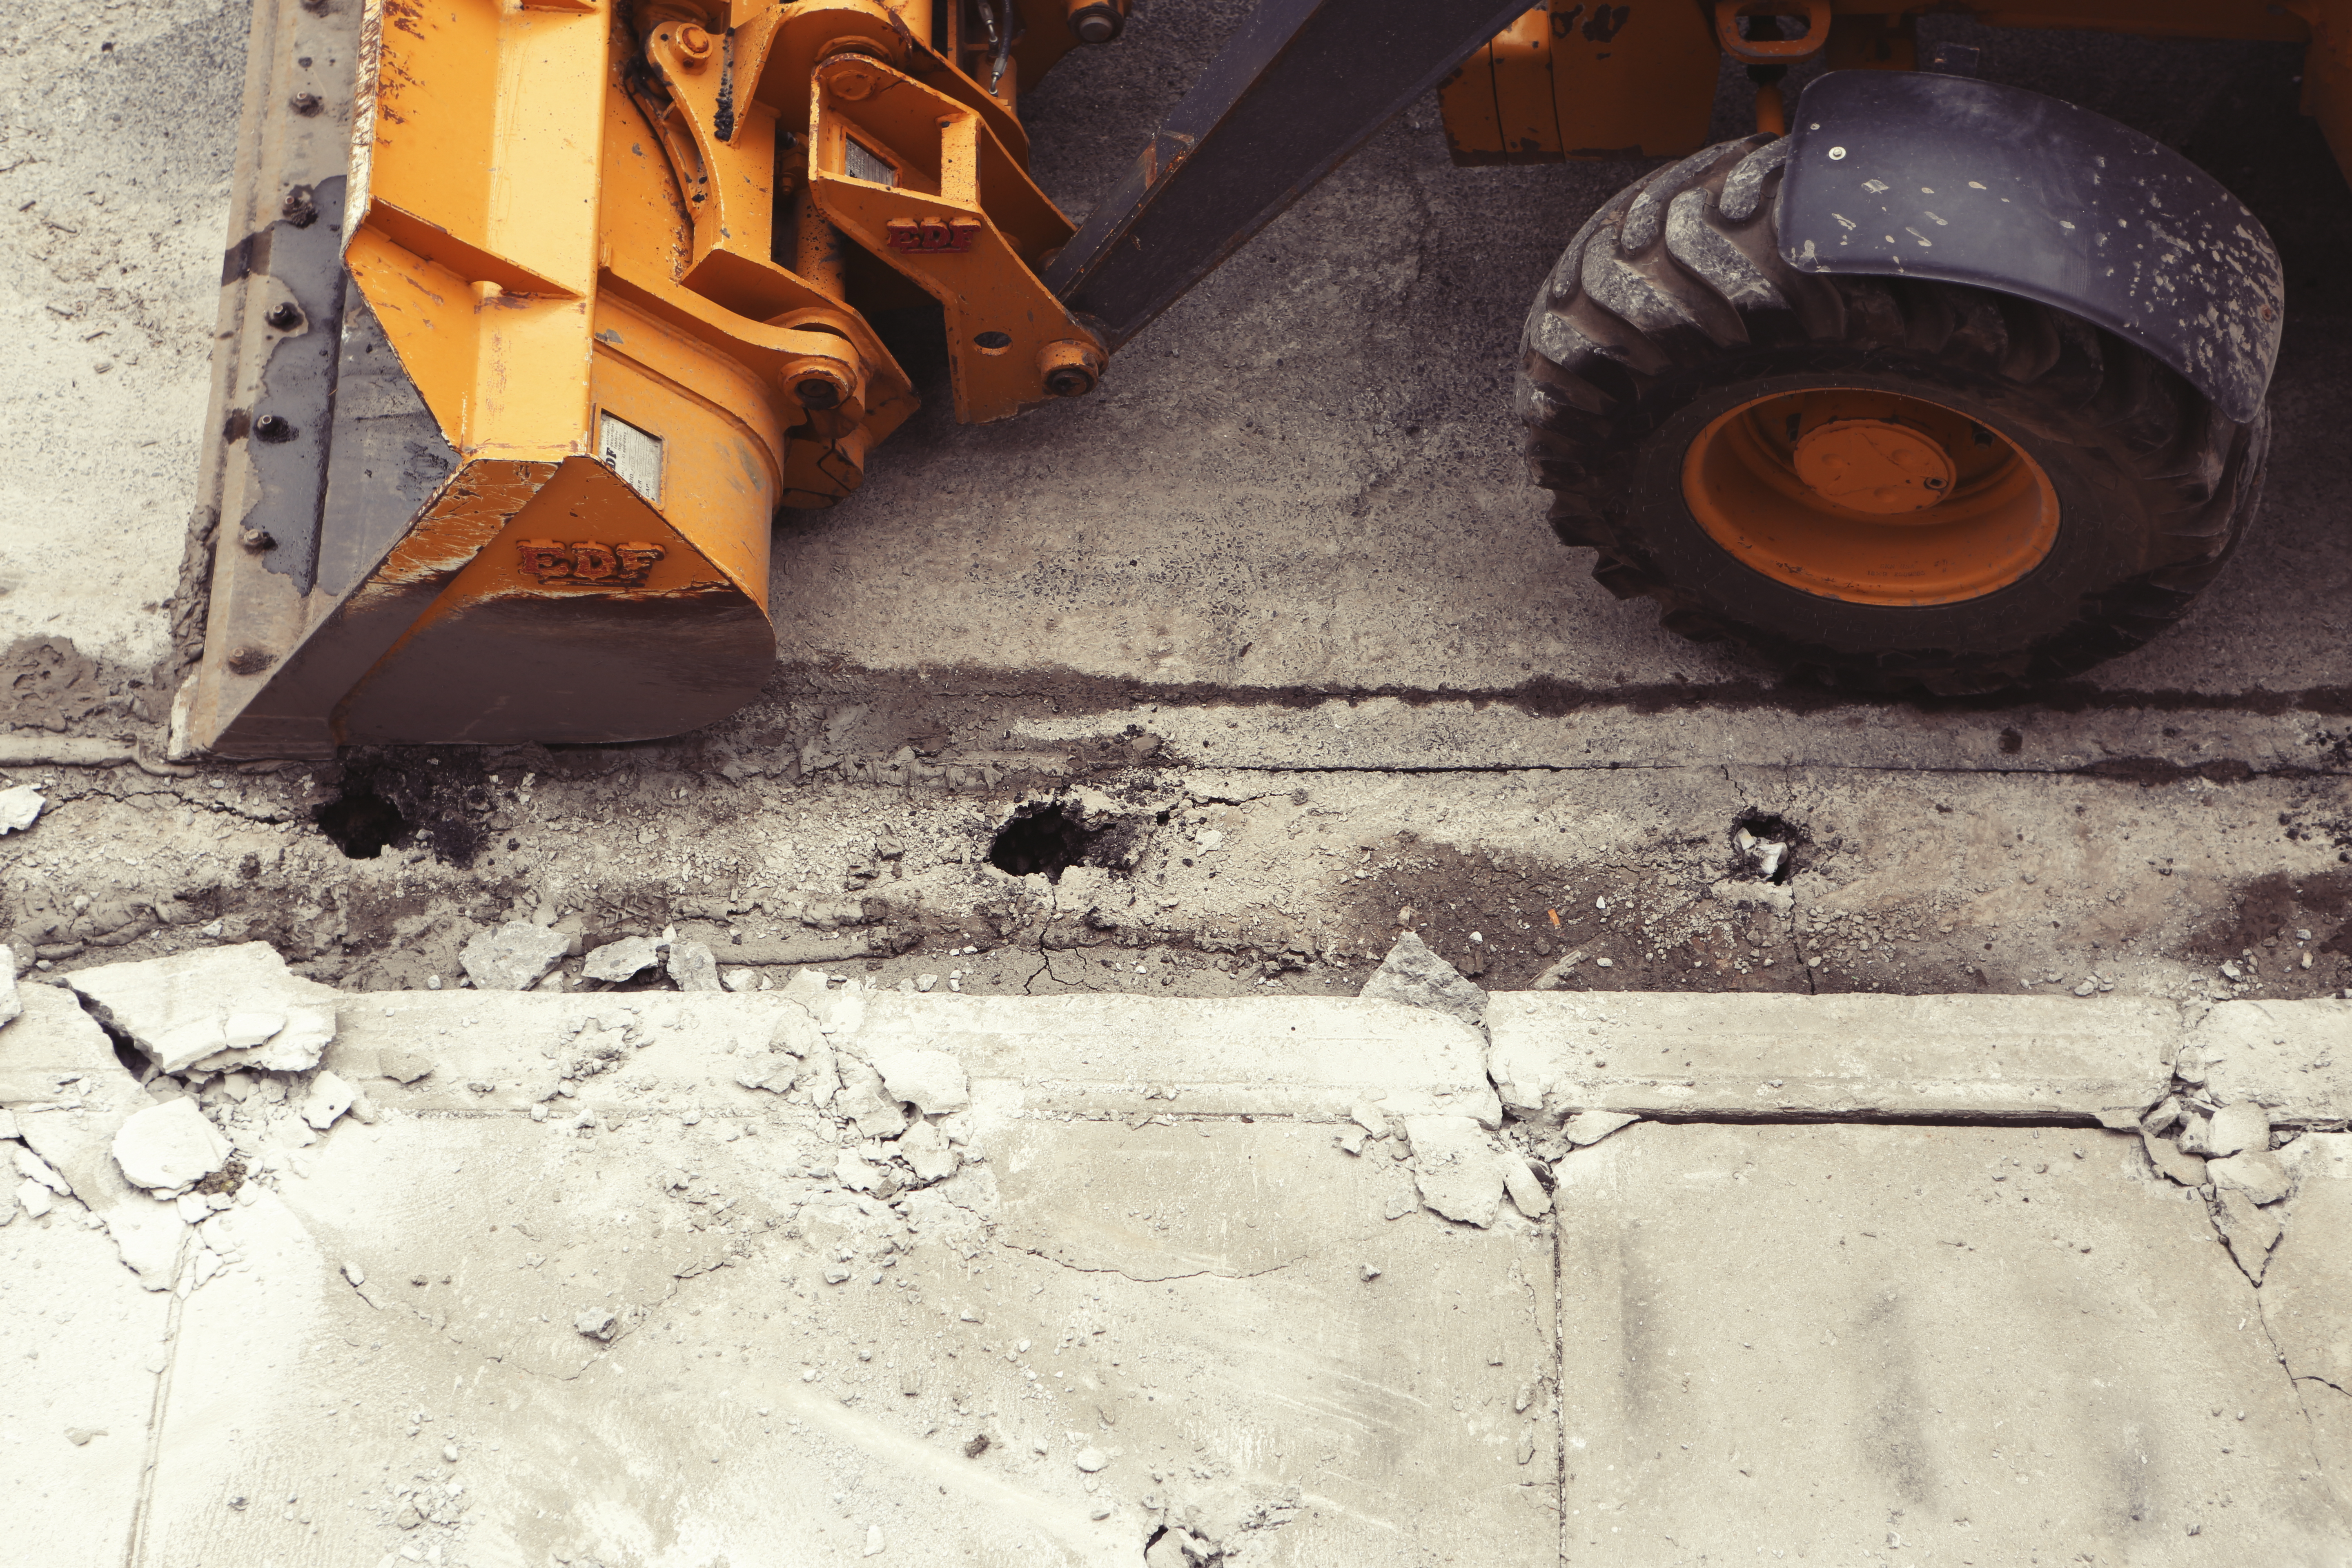
wood, track, street, wall, asphalt, construction, truck, vehicle, soil, industry, destroyed, excavator, constructing, bagger